Gavin Smith (film studio executive)

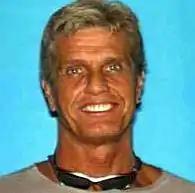
Picture distributed by LA County Sheriff's Department to help find Smith

Gavin Smith (December 10, 1954 – May 2012) was an American college basketball star, actor, stuntman, and film studio executive, formerly a regional manager of distribution for 20th Century Fox. Prior to his eighteen years in that position he played basketball at UCLA, where he was part of the 1975 team that won that year's NCAA championship, the last for coach John Wooden. He later played at Hawaii, where he set the school's still-standing single-season scoring record of 23.4 points per game. He had a small role as a bartender in "Cobb", the 1994 biopic of baseball player Ty Cobb.